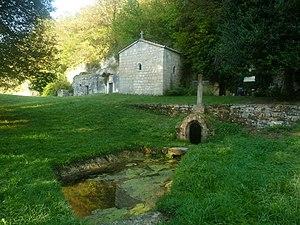
Ermitage de Notre-Dame de Bellevau, Sers (16), France. La fontaine miraculeuse
Les fontaines à dévotion constituent un patrimoine emblématique des croyances populaires dans plusieurs régions françaises. Leurs origines sont le cas échéant antérieures au christianisme. Elles peuvent encore aujourd'hui faire l'objet de rituels thérapeutiques, en fonction des facultés médicinales ou des bienfaits particuliers qui leur sont attribués par la coutume : guérison des humains ou du bétail, fin d'une sécheresse, obtention d'une faveur, protection des enfants.
La forêt de Dirac est un vaste massif boisé de la Charente, en France, située au sud-est d'Angoulême.
Sers est une commune du Sud-Ouest de la France, située dans le département de la Charente.